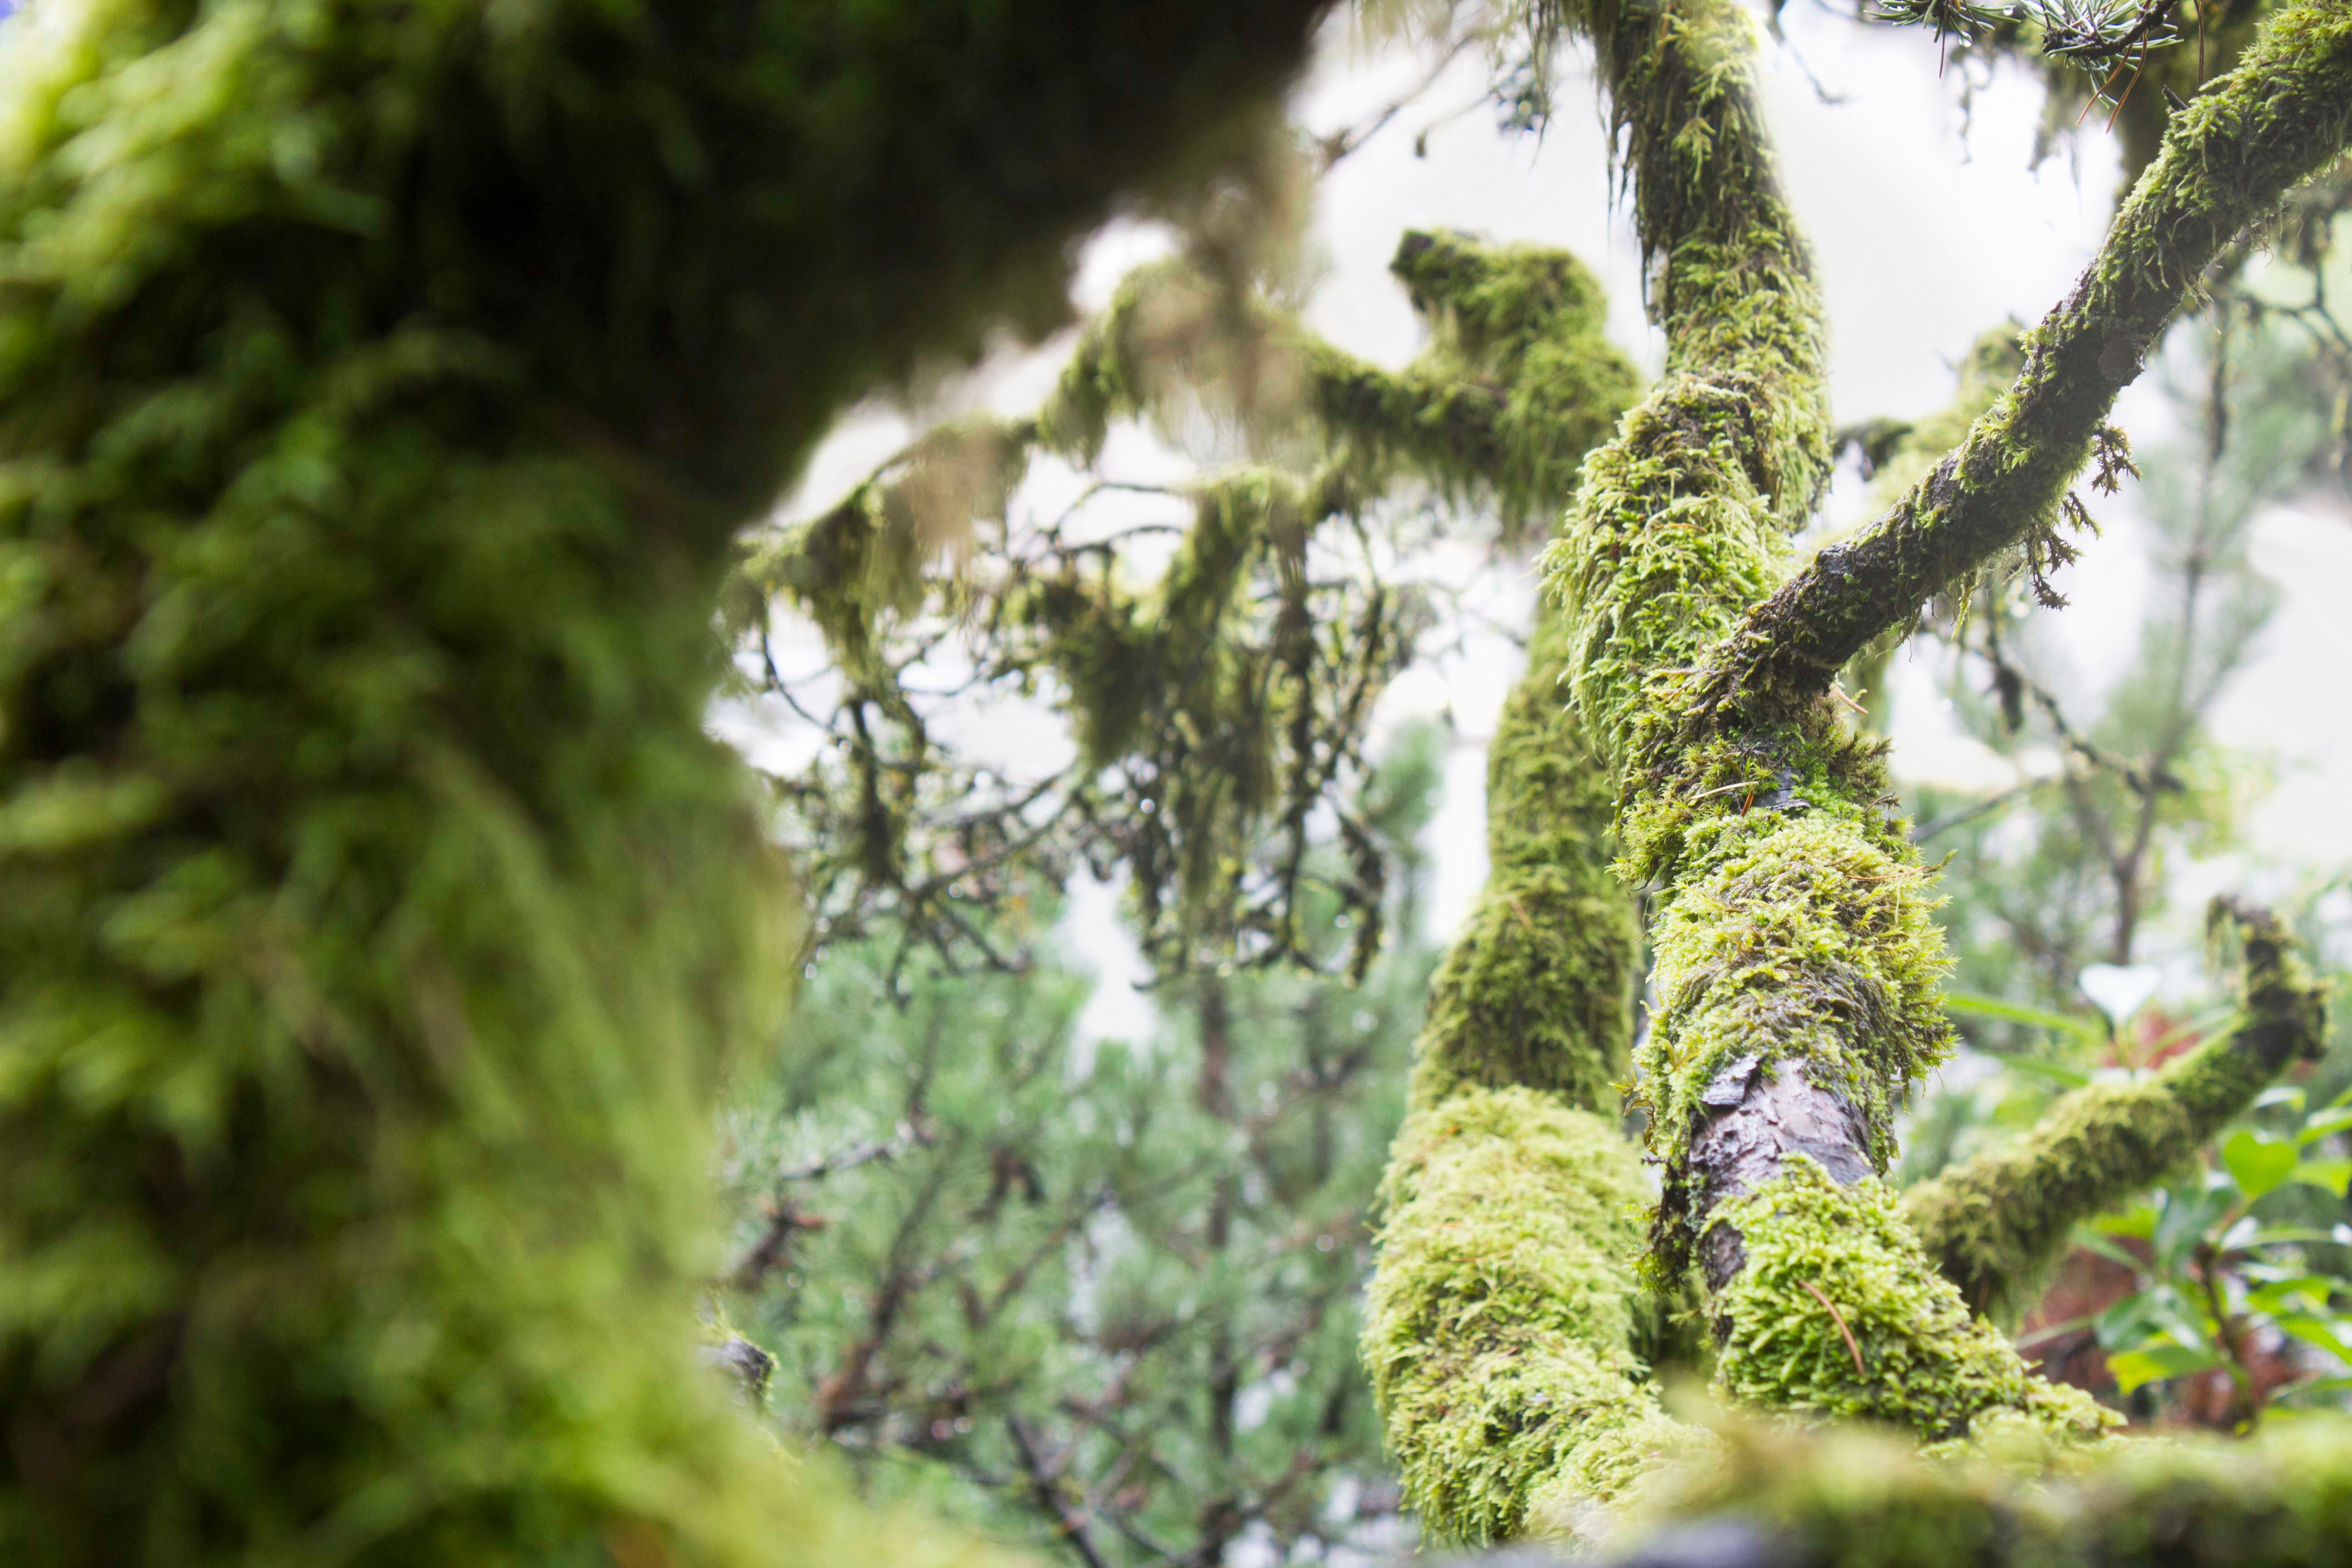
tree, forest, branch, plant, flower, moss, wildlife, green, jungle, botany, flora, fauna, rainforest, habitat, woody plant, land plant